Screen sports

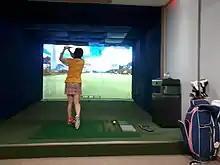
Screen Golf

At the beginning of screen golf, there was a lot of concern about the popularity of the game. However, it showed explosive growth at the same time. In addition, the domestic screen golf market has grown steadily, exceeding 140 billion won in 2015. In terms of market size, the total number of screen golf strokes exceeded 30,000 by 2016, and more than 55 million golfers a year enjoy screen golf. According to the Korea Golf Census, published by Screen Golf Golfzon and research firm Macromill Embrain, it is estimated that the number of screen golfers in 2018 will be 3.51 million. With the continuous spread of screen golf, the golf population has been growing at a relatively low level of household income. Golfers with an average monthly household income of 3 million won accounted for 16.8 percent, up 4.4 percentage points from the previous survey, and golfers with 2 million won increased by 1.7 percentage points to 8.5 percent. 29% of all golfers are less than 4 million won in household income. On the other hand, household income of more than 6 million won and golfers of 4 million won decreased by 4 percentage points respectively.